Jewish feminism

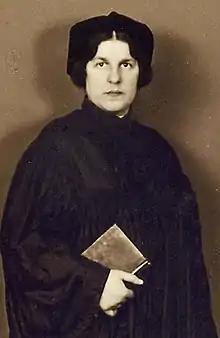
Regina Jonas, the first formally ordained female rabbi

In 1935, Regina Jonas became the first formally ordained female rabbi; she was ordained by the liberal Rabbi Max Dienemann, who was the head of the Liberal Rabbis' Association, in Offenbach am Main, Germany.